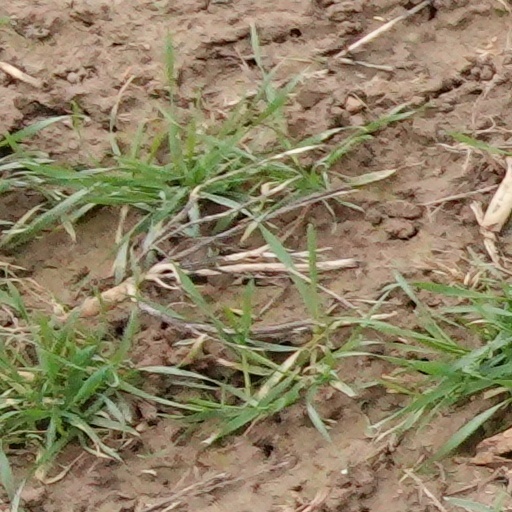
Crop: wheat